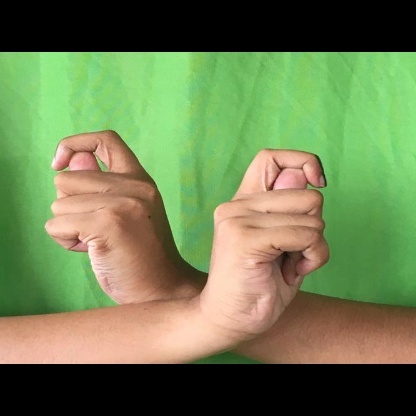
Mudra: Berunda